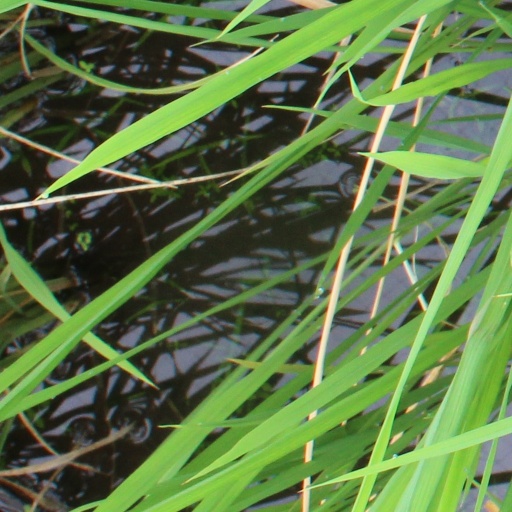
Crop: rice